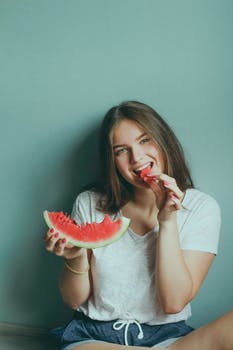
Label: No Watermark